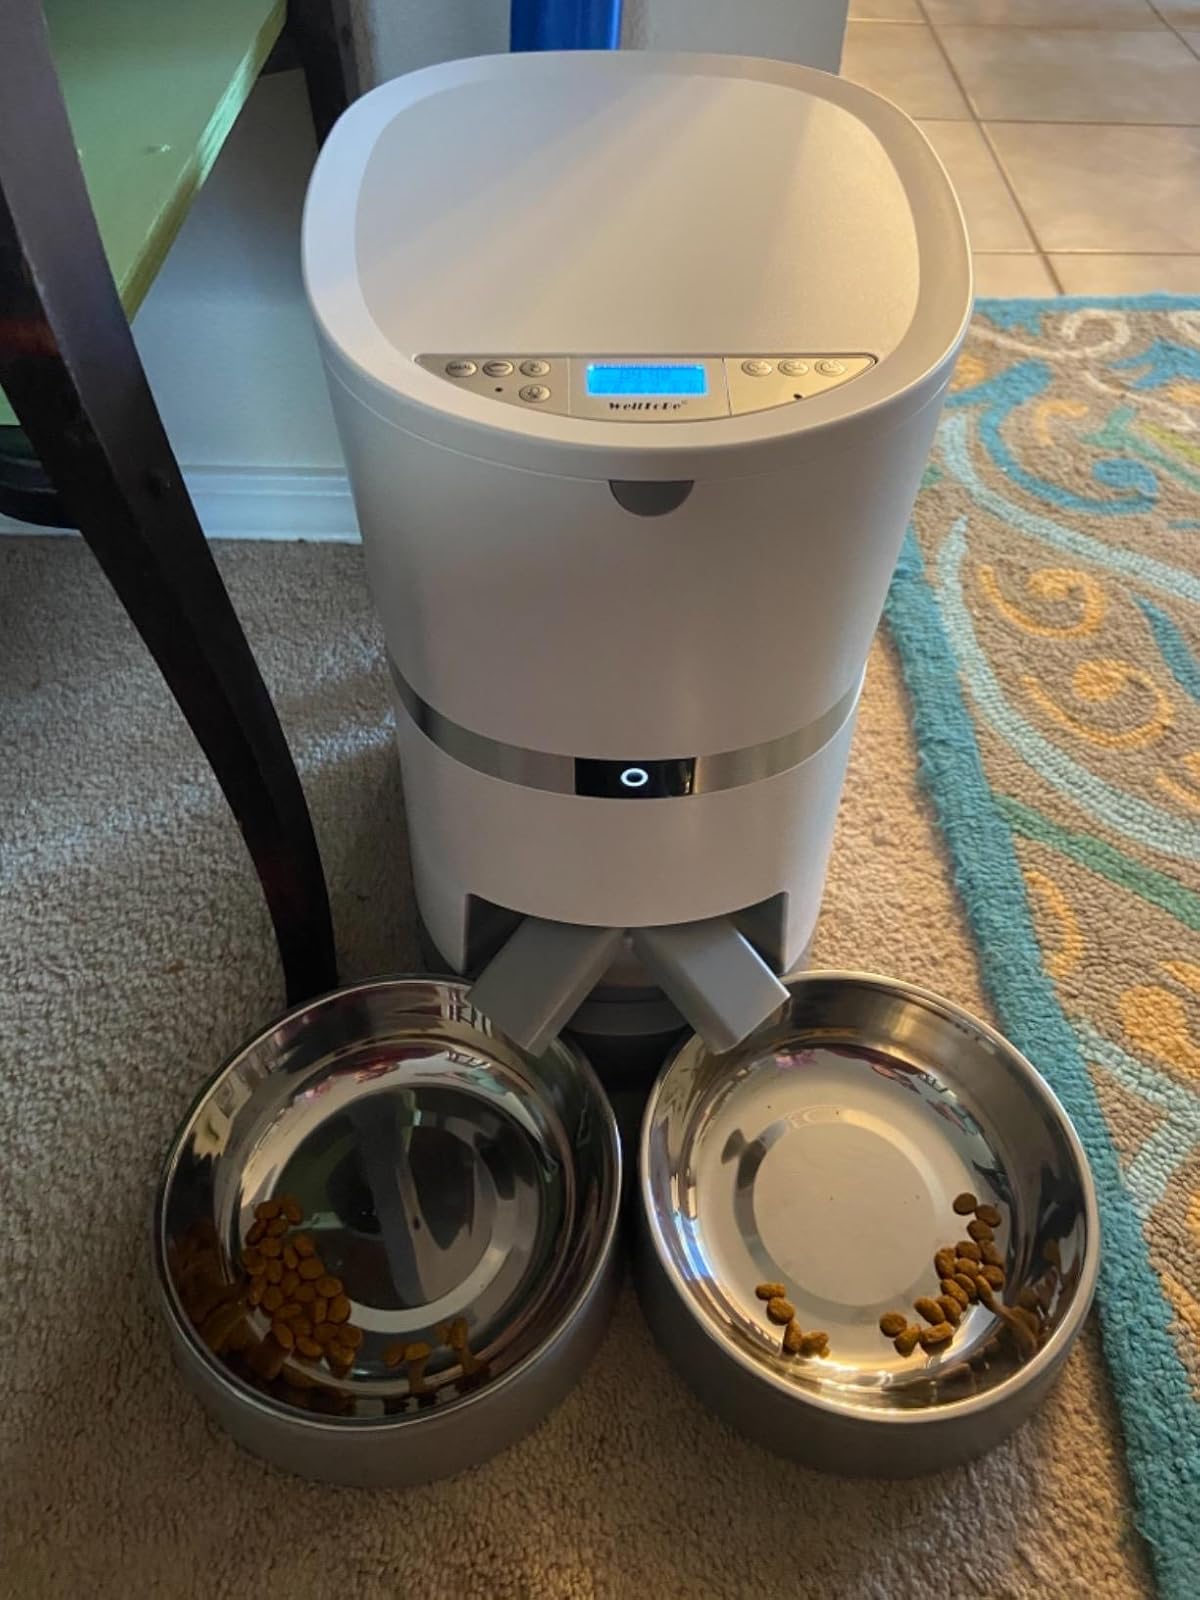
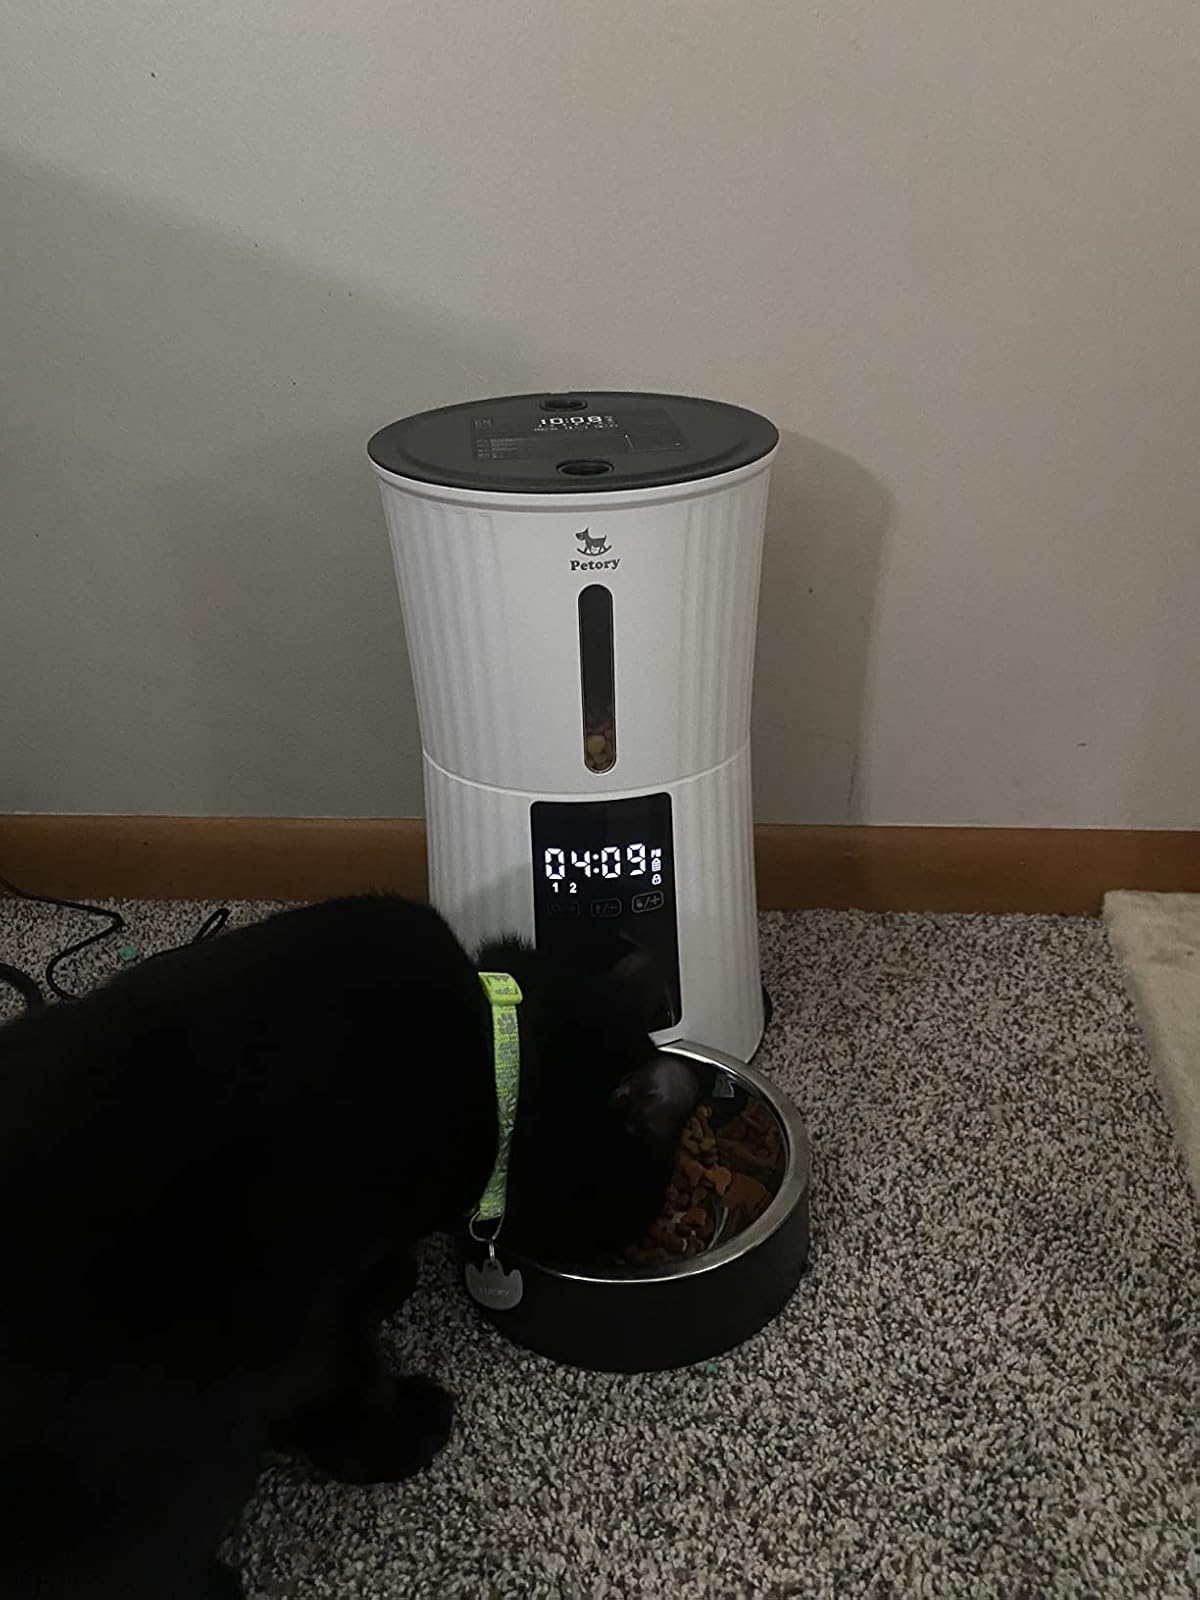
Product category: items_feeder
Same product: no